Mannheim ARENA/Maimarkt station

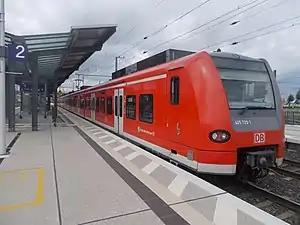
2013

Mannheim ARENA/Maimarkt station is a railway station in the municipality of Mannheim, located in Baden-Württemberg, Germany.